Jihad Ahmed Jibril

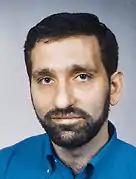

Mohammed Jihad Ahmed Jibril (1961 – 20 May 2002) was the son of Ahmed Jibril, founder of the Popular Front for the Liberation of Palestine – General Command (PFLP-GC). He was assassinated in Beirut on 20 May 2002.